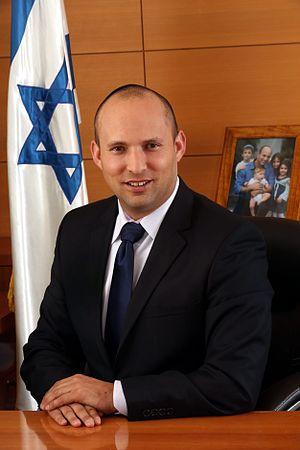
Le Foyer juif est un parti politique nationaliste, conservateur et sioniste religieux. Il est formé par la fusion du Parti national religieux, du Moledet et du Tkuma en novembre 2008, mais, peu après, ces deux dernières formations font sécession pour rejoindre l'Union nationale.
Les élections législatives israéliennes de 2013, dix-neuvièmes élections législatives de l'État d'Israël, sont un scrutin visant à élire les députés de la Knesset, le parlement israélien, pour un mandat de quatre ans. Elles se sont déroulées de manière anticipée le 22 janvier 2013.
Naftali Bennett, né le 25 mars 1972 à Haïfa, est un homme d'affaires et homme politique israélien.
Les élections législatives israéliennes de 2015 se sont déroulées de manière anticipée le 17 mars 2015.